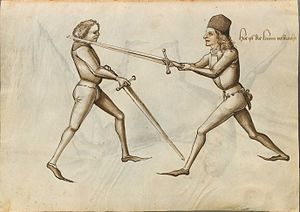
Hans Talhoffer / Værker / Tidlige eksemplaer
Illustration af sværdkamp.
Hans Talhoffer var en tysk fægtemester. Det er uvist, hvordan han har erhvervet sig viden om kamp, men hans værker gør det klart, at han havde kendskab til Johannes Liechtenauer, den store mester i middelalderlig tysk fægteteknik. Talhoffer var veluddannet med interesse for astrologi, matematik, onomastik, auctoritas og forholdstal. Han skrev mindst fem fægtemanualer og levede tilsyneladende af at undervise fx i træning i rettergang ved kamp.